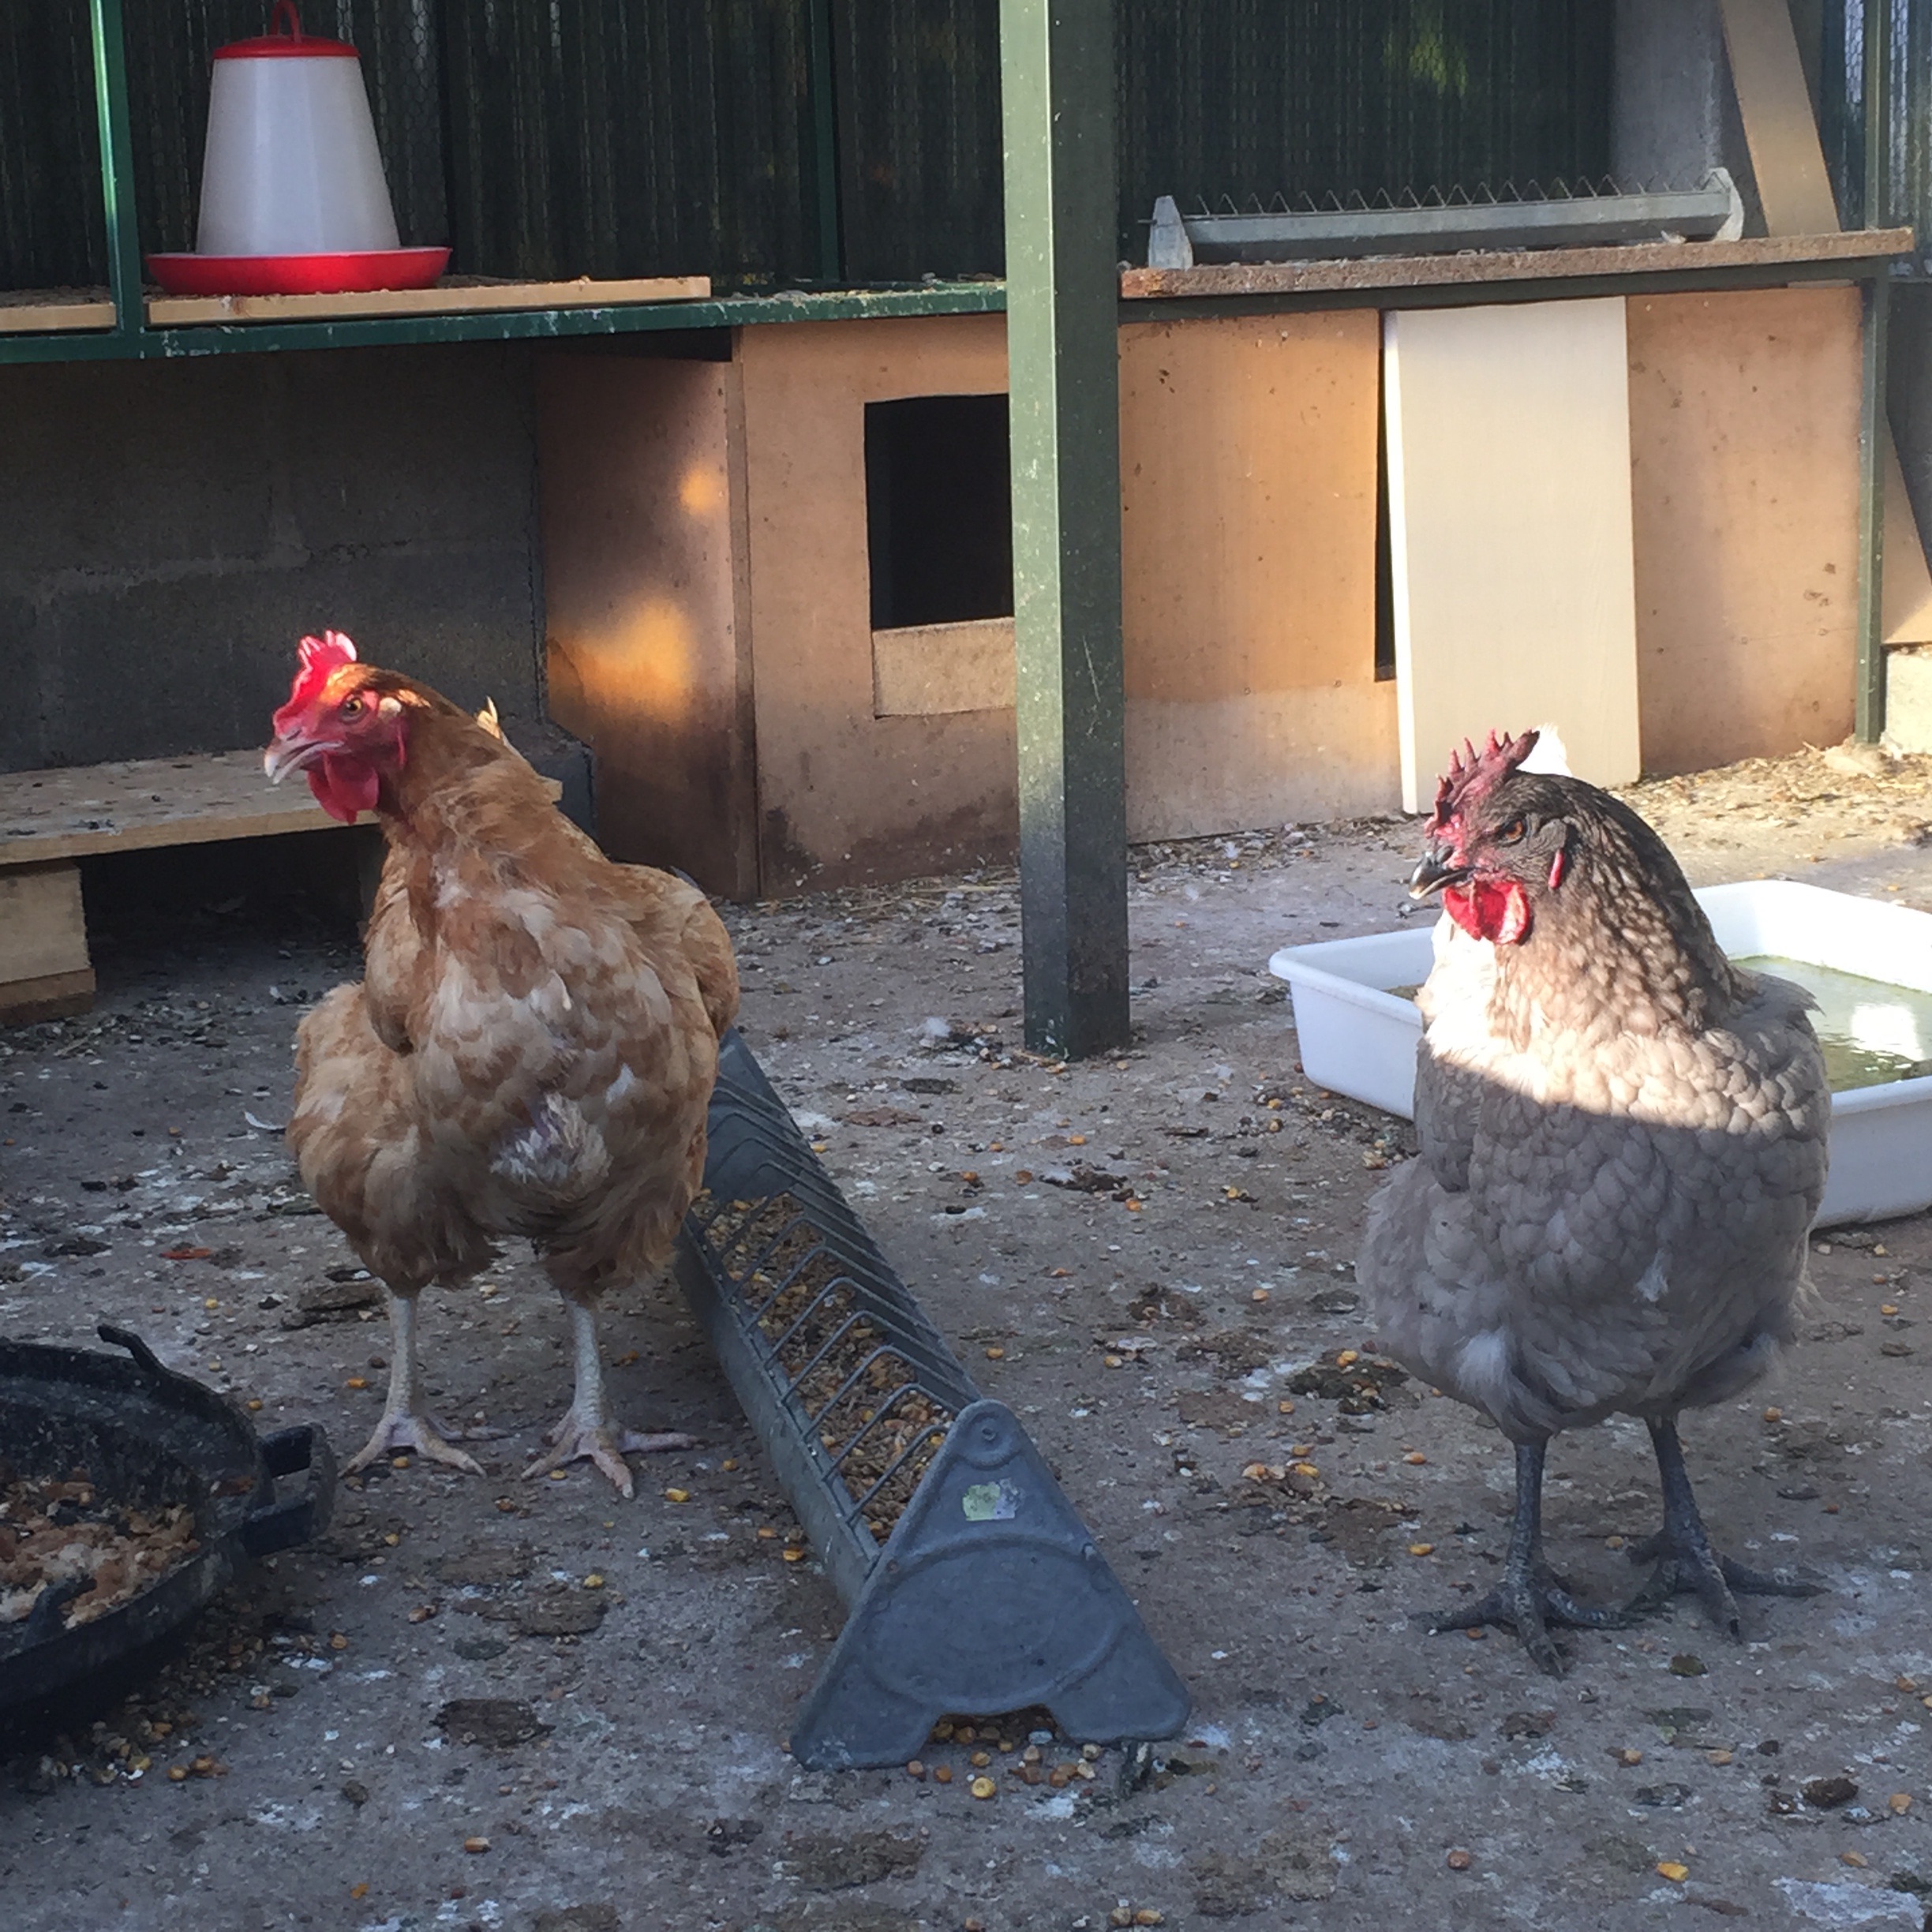
bird, chicken, fowl, fauna, poultry, galliformes, vertebrate, phasianidae